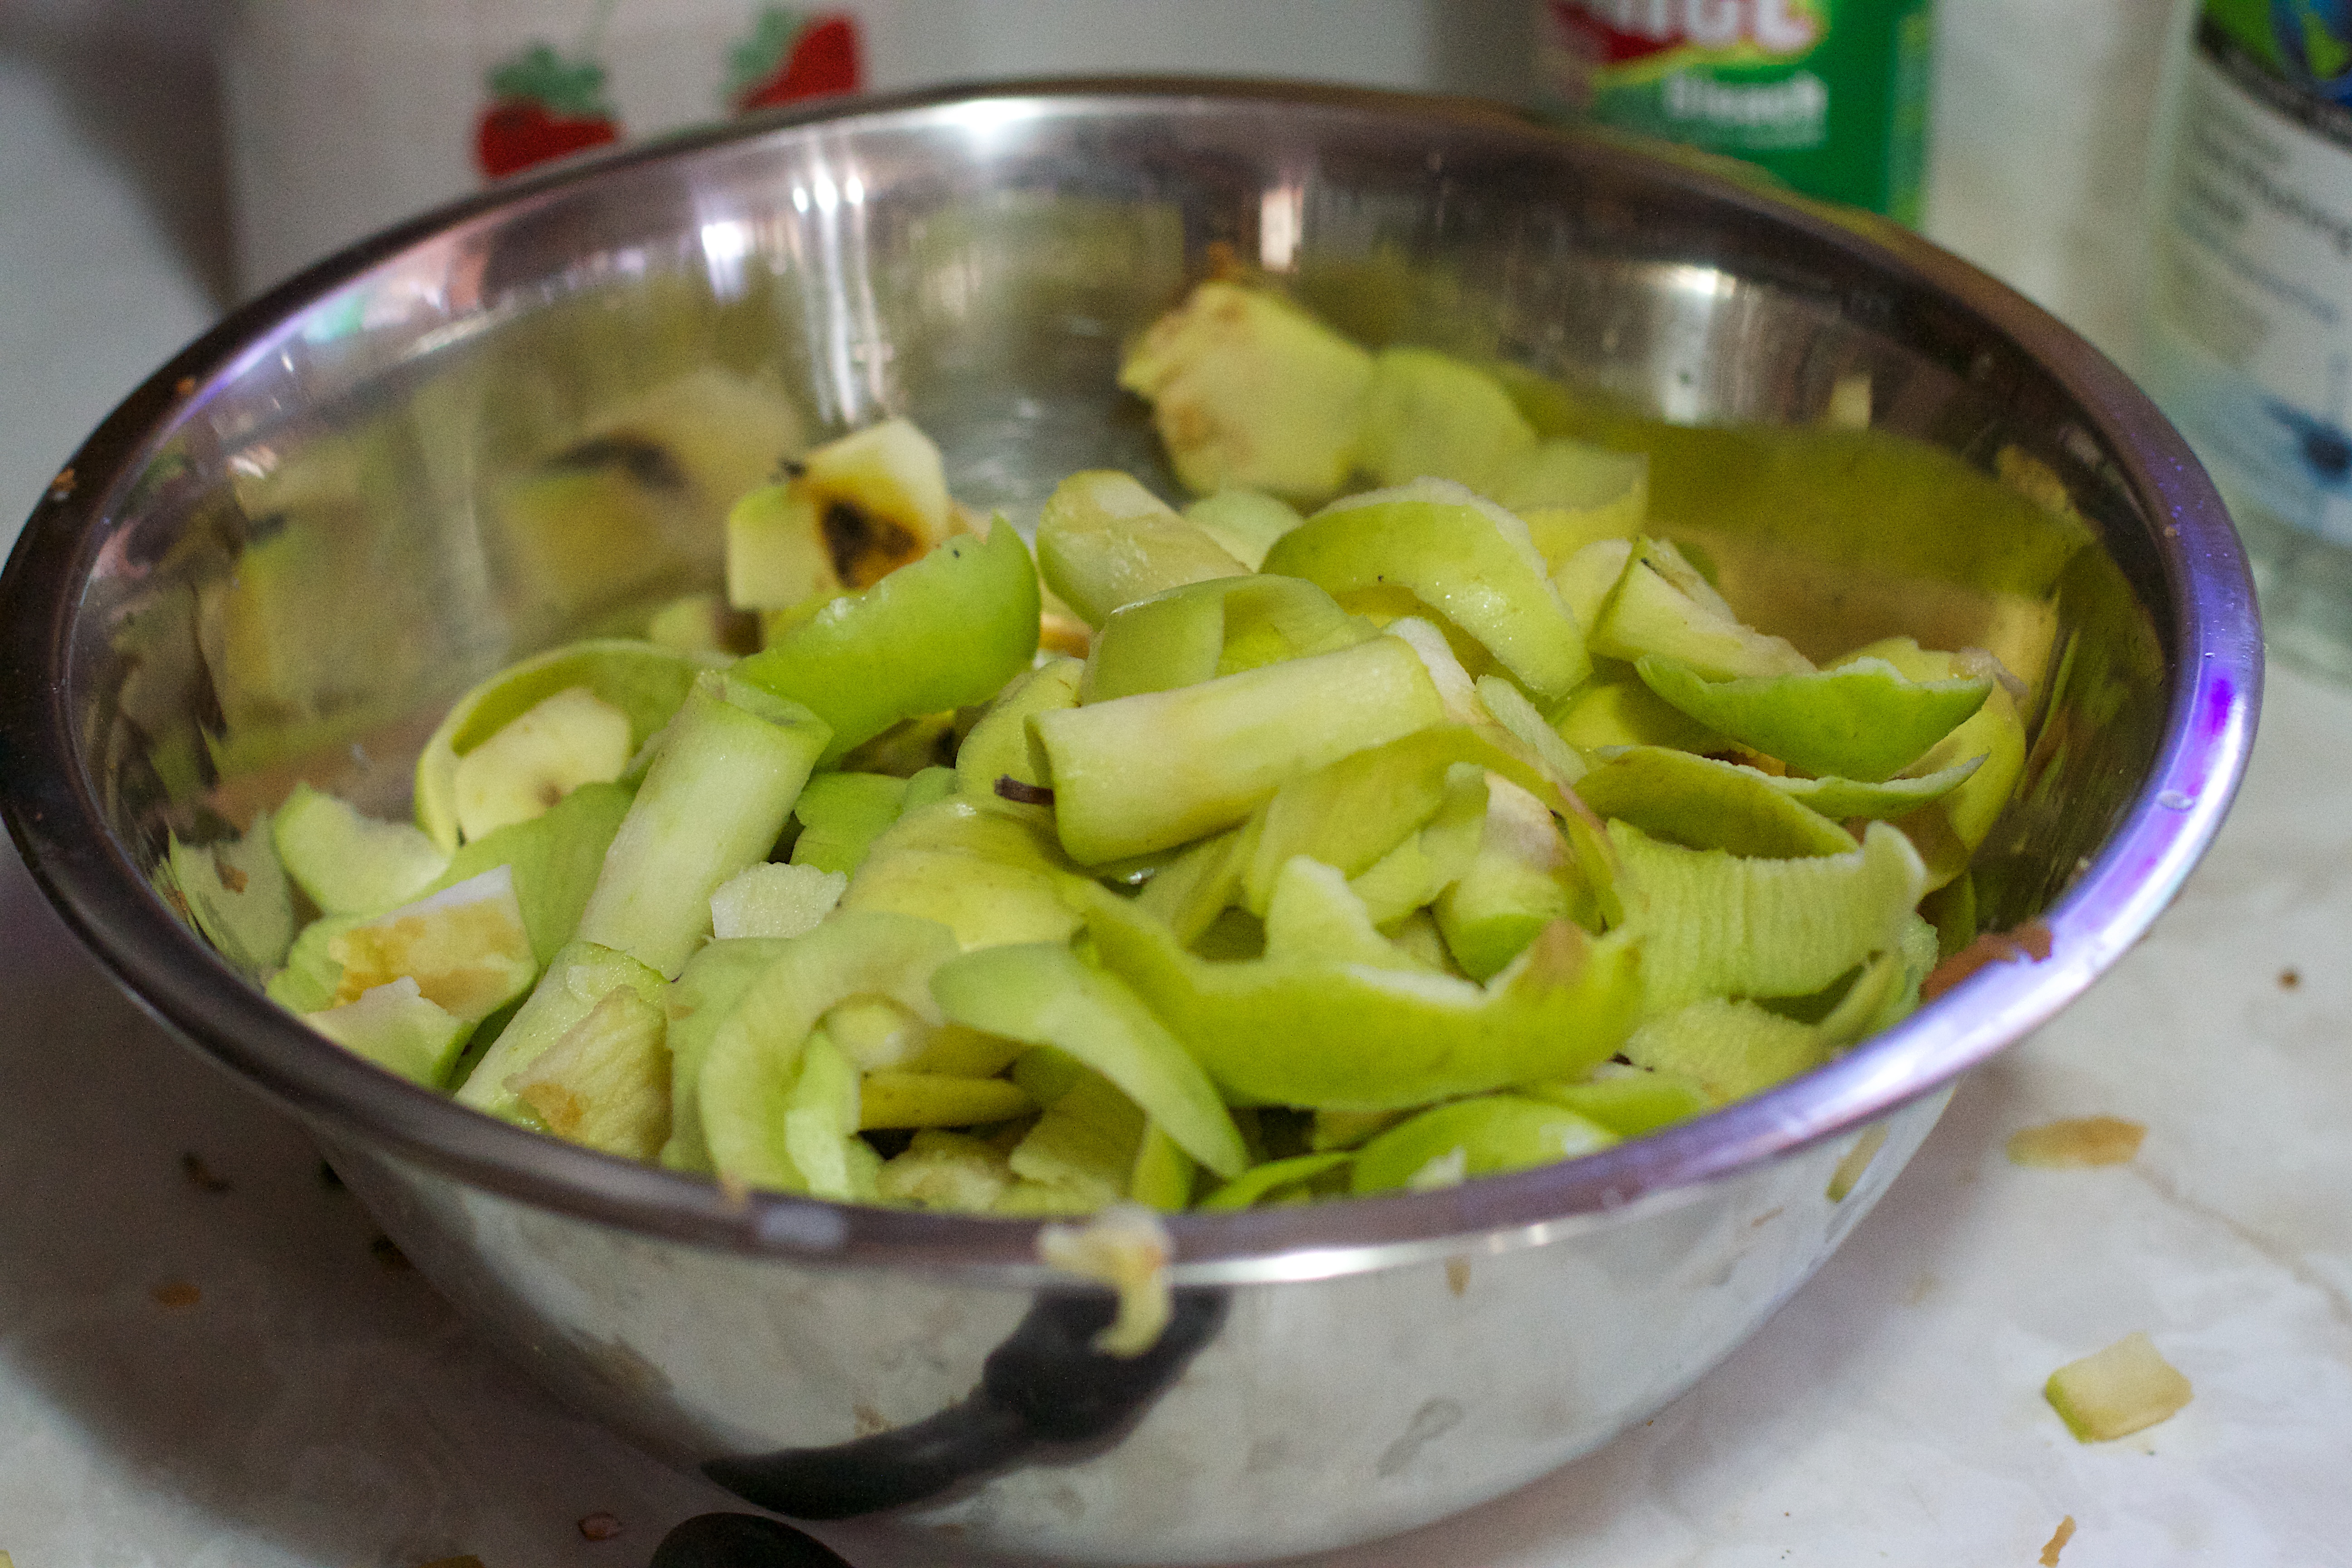
apple, plant, dish, food, produce, vegetable, cuisine, asian food, leek, applesauce, cucurbita, flowering plant, side dish, pickling, land plant